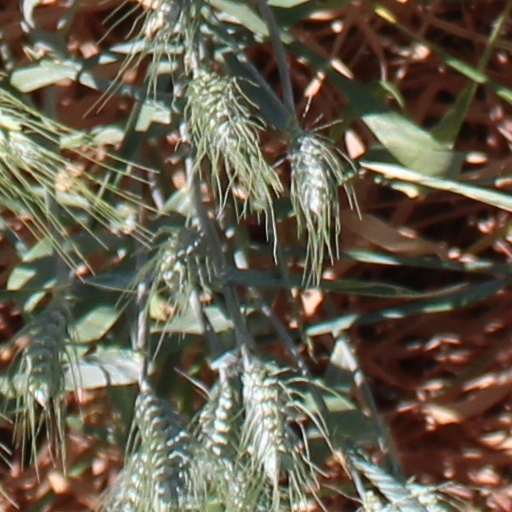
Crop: wheat